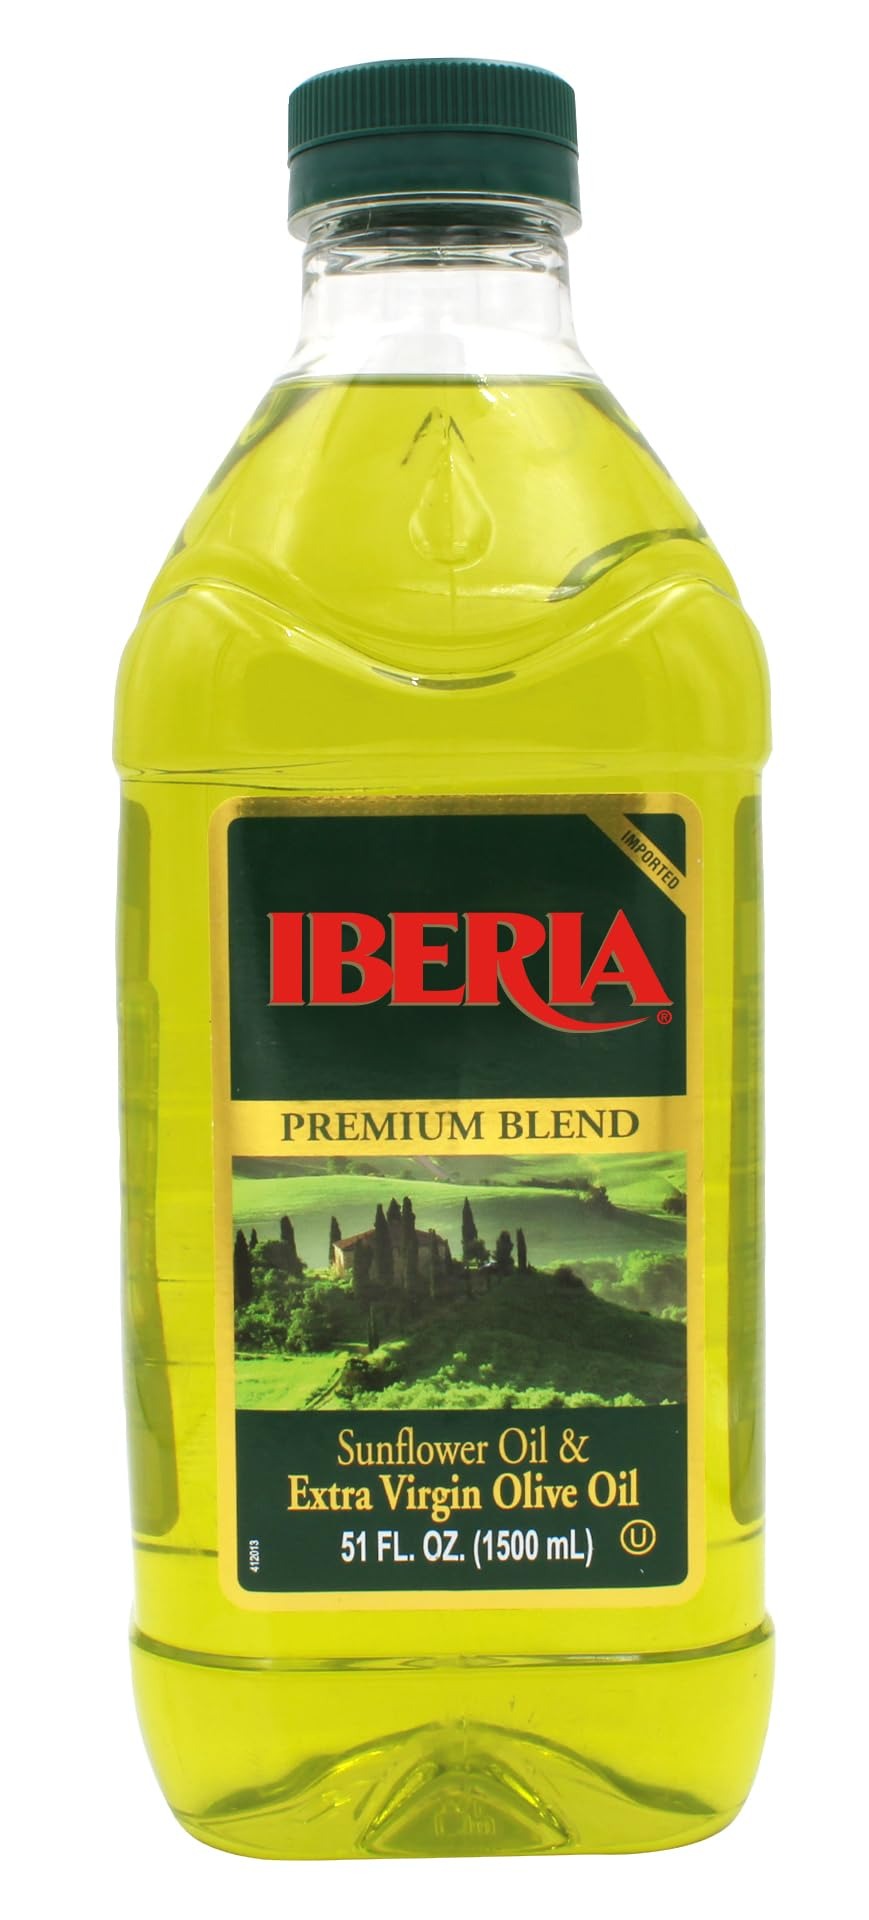
Item Name: Iberia Extra Virgin Olive Oil & Sunflower Oil Blend, 51 Fl Oz
Bullet Point 1: PREMIUM BLEND OF OILS: A perfect combination of extra virgin olive oil and sunflower oil, providing a smooth, balanced flavor for a variety of dishes.
Bullet Point 2: HEART-HEALTHY BENEFITS: Rich in monounsaturated fats and vitamin E, this oil blend supports heart health and promotes overall well-being.
Bullet Point 3: VERSATILE COOKING OIL: Ideal for sautéing, frying, grilling, drizzling over salads, or making homemade dressings and marinades.
Bullet Point 4: NATURAL & PURE: Made from 100% pure extra virgin olive oil and sunflower oil, with no artificial additives or preservatives for a clean, natural taste.
Bullet Point 5: 51 OZ – IDEAL FOR FAMILIES AND FREQUENT COOKING: A great value for families, this 51 oz bottle provides a perfect balance of extra virgin olive oil and sunflower oil, perfect for everyday cooking and meals.
Value: 51.0
Unit: Fl Oz

Price: 10.59